Khalifa bin Zayed Al Nahyan

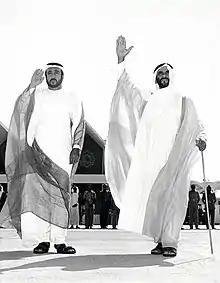
Sheikh Khalifa with his father Sheikh Zayed Al Nahyan in 1971

In 2010, Khalifa was described in a WikiLeaks cable signed by then U.S. ambassador Richard G. Olson as a "distant and uncharismatic personage." The cable said that Khalifa had risked his reputation and the UAE's future since 1990, when he described the United States as willing to shed blood to maintain international order and stability in the Gulf.